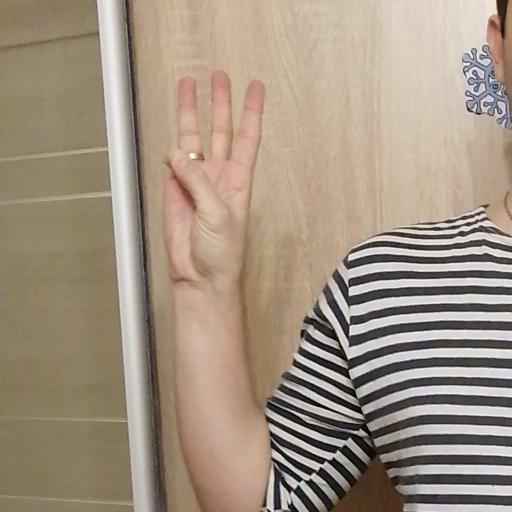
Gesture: three